Big Trouble in Little China (video game)

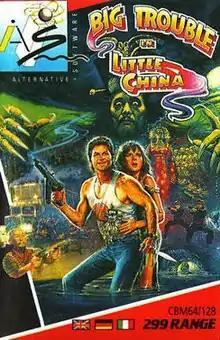
European Commodore cover art

Big Trouble in Little China is a side-scrolling beat 'em up designed by Mev Dinc and published by Electric Dreams Software in 1986 for the Amstrad CPC, Commodore 64, and ZX Spectrum. It is a tie-in licence for the film of the same name.